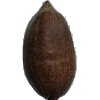
Label: nut_pecan